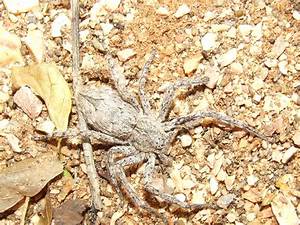
Label: spider